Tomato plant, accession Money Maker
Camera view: bottom (45 deg); turntable rotation: 270 degrees
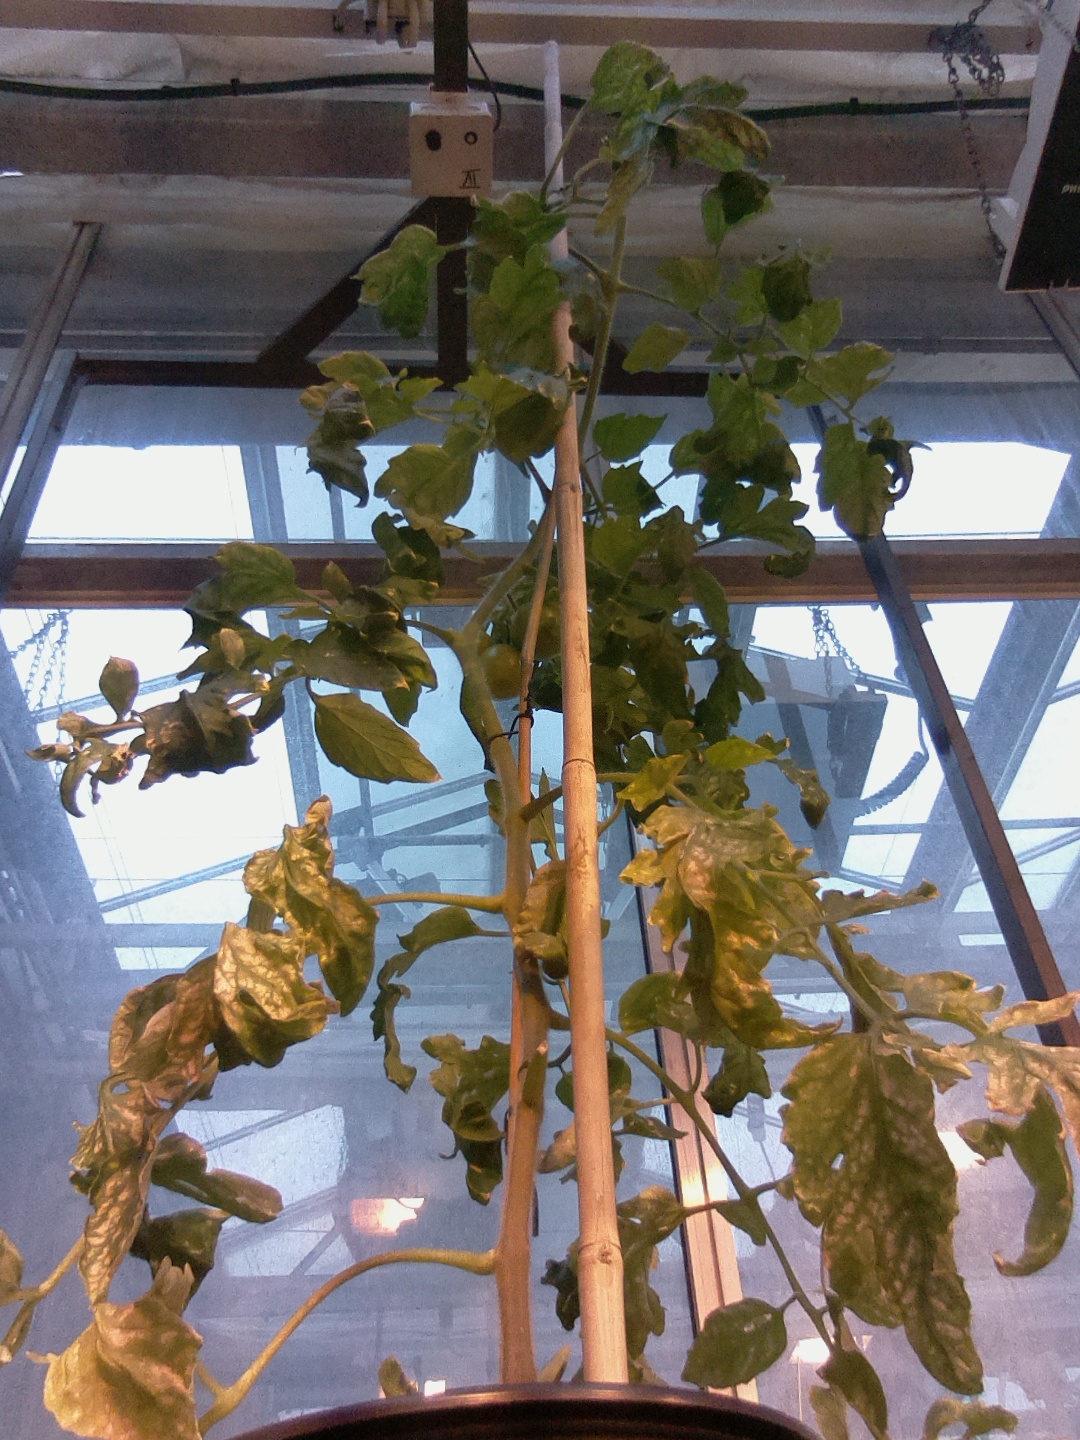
BBCH growth stage 78: 80% -90% of final fruit size